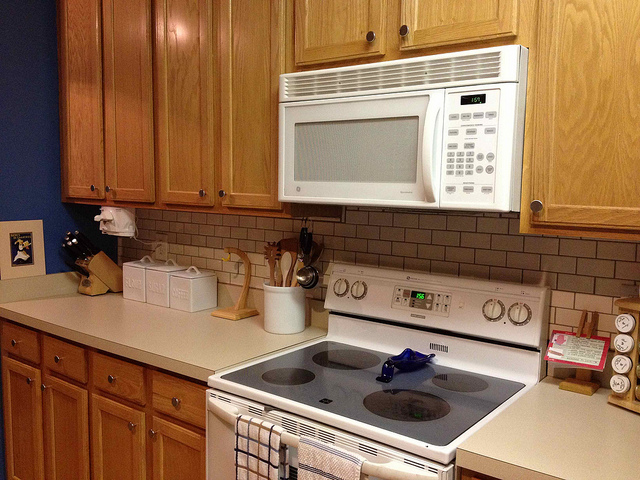
user: Given an image and a question. Answer the question in a short answer. Question: What type of cooktop does the stove have? Short Answer:
assistant: gas